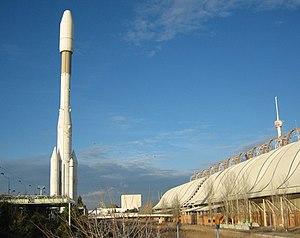
L’Agence spatiale européenne, le plus souvent désignée par son sigle anglophone ESA, est une agence spatiale intergouvernementale coordonnant les projets spatiaux menés en commun par une vingtaine de pays européens. L'agence spatiale, qui par son budget est la troisième agence spatiale dans le monde après la NASA et l'Administration spatiale nationale chinoise, a été fondée le 31 mai 1975. Les activités de l'agence couvrent l'ensemble du domaine spatial : les sciences avec l'astrophysique, l'exploration du Système solaire, l'étude du Soleil et la physique fondamentale ; l'étude et l'observation de la Terre avec des satellites spécialisés ; le développement de lanceurs ; les vols habités à travers sa participation à la Station spatiale internationale et à Orion ; la navigation par satellite avec le programme Galileo ; les télécommunications spatiales pour lesquelles l'agence finance la mise au point de nouveaux concepts ; la recherche dans le domaine des technologies spatiales. L'ESA participe également à des programmes spatiaux initiés par d'autres agences spatiales.